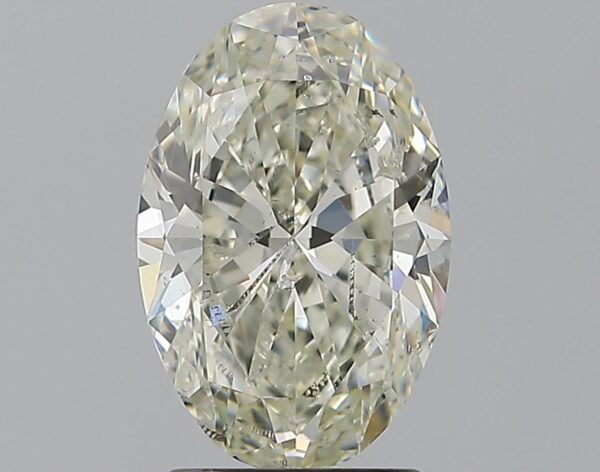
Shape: oval
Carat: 2.01
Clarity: SI2
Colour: K
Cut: EX
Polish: EX
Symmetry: EX
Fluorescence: N
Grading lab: GIA
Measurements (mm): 10.39 x 6.92 x 4.23